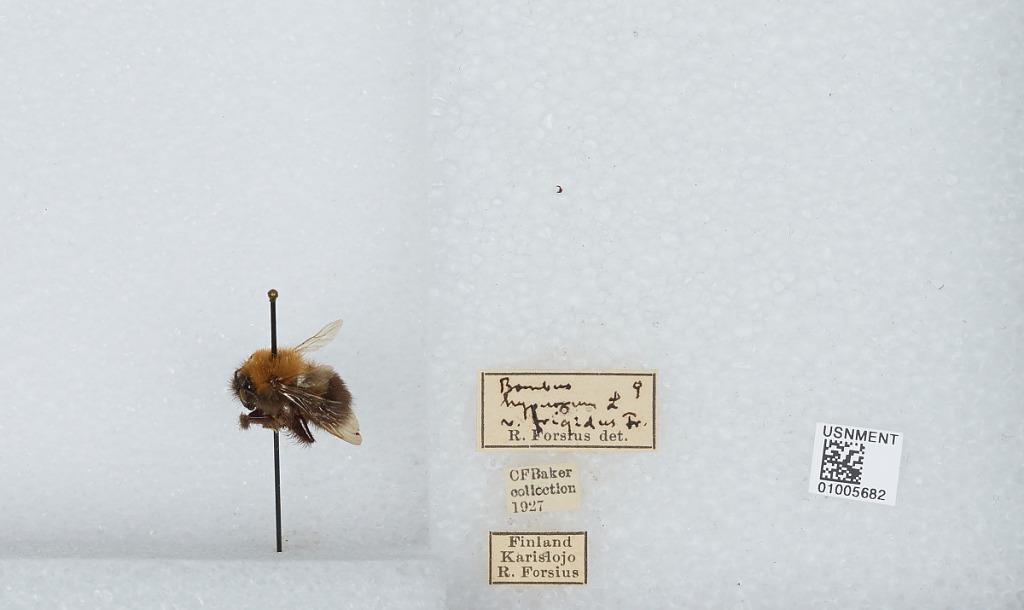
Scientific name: Bombus (Pyrobombus) hypnorum var. frigidus Friese
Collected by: R. Forsius
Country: Finland
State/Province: Uusimaa
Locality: Karislojo
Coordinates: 60.2417, 23.72
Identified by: Forsius, R.